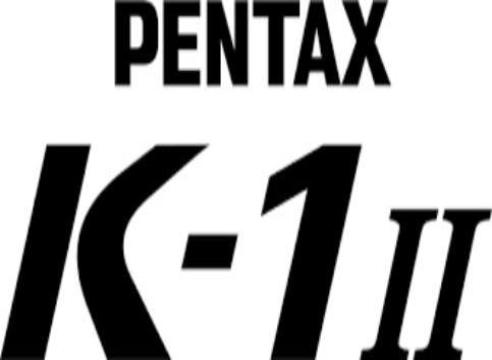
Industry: Electronic